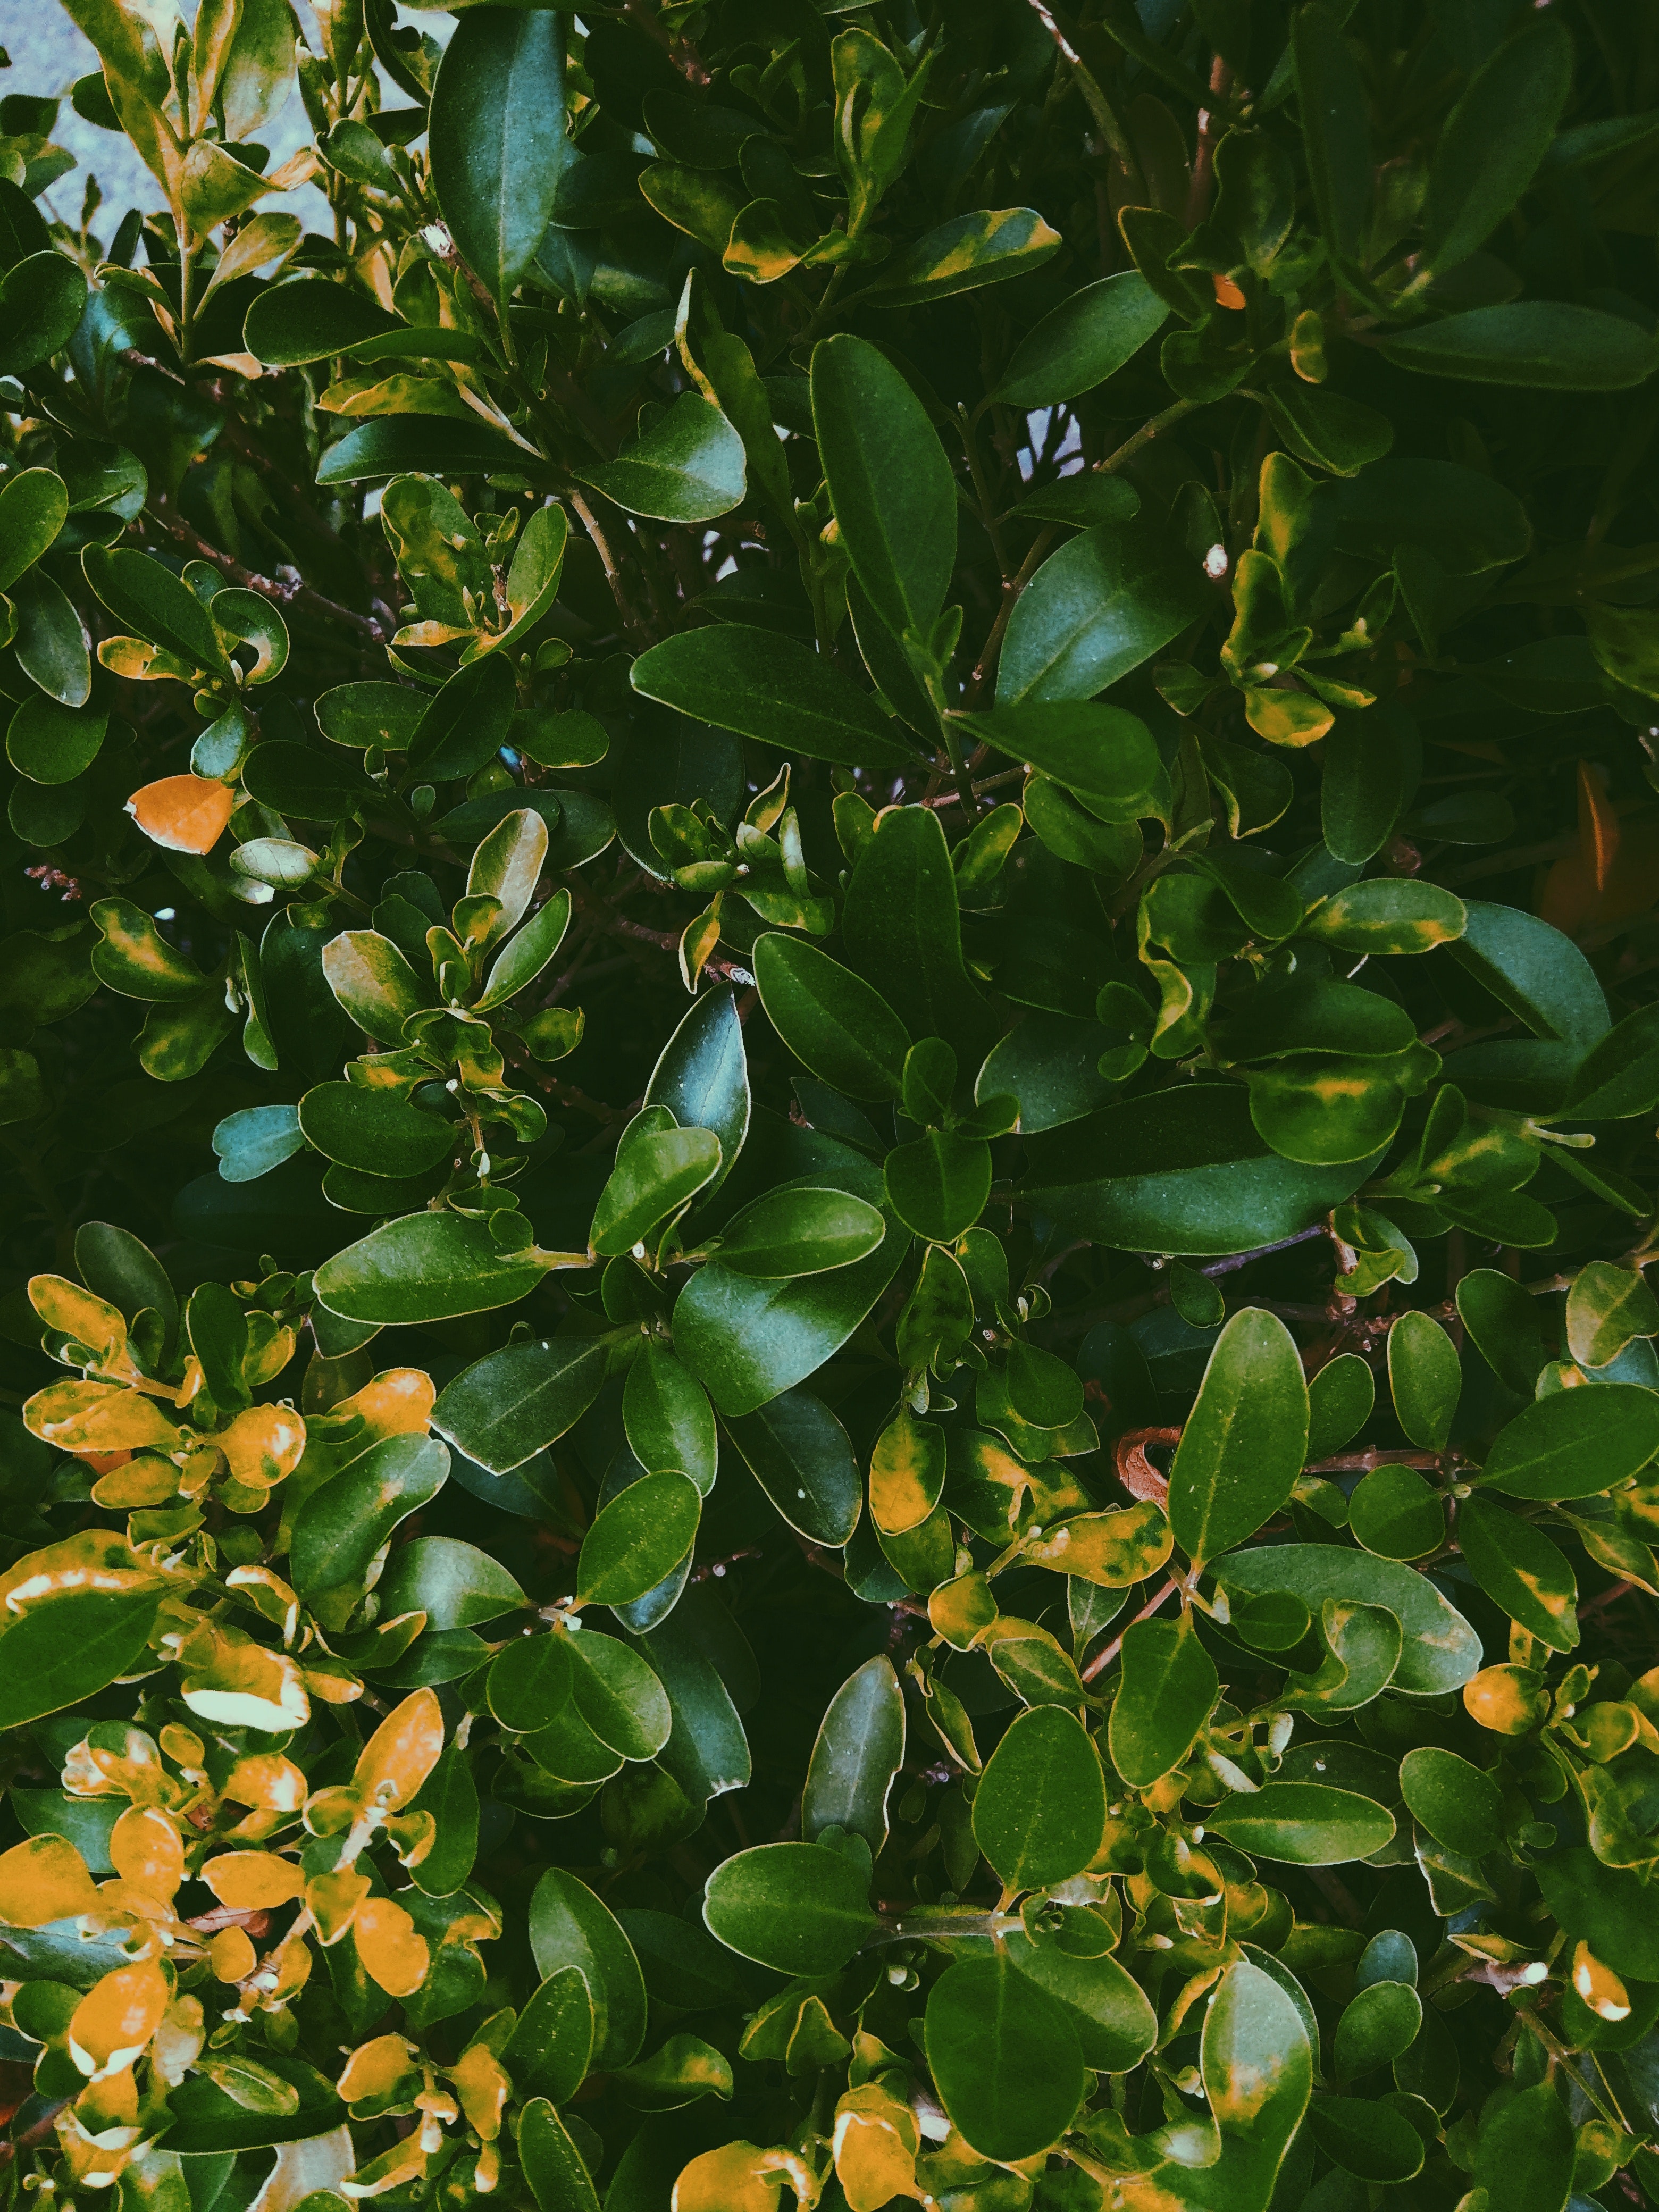
plant, flower, fruit tree, tree, leaf, flowering plant, woody plant, fruit, orange, calamondin, evergreen, food, shrub